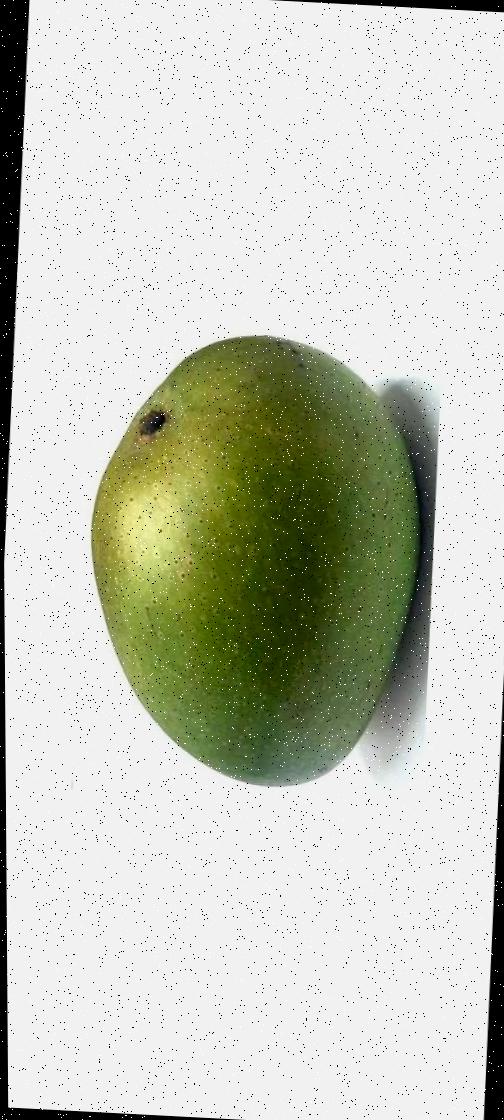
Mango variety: Ashshina Zhinuk